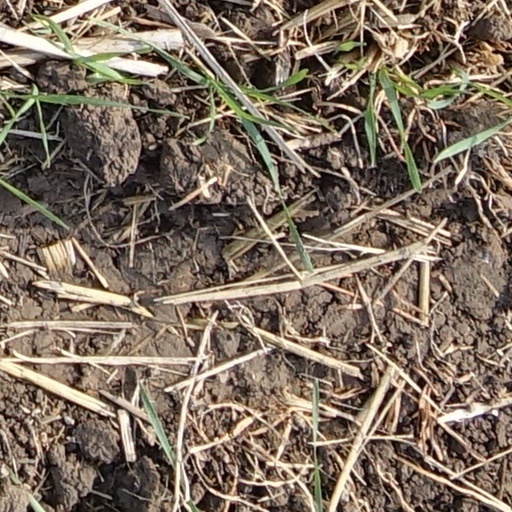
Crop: wheat